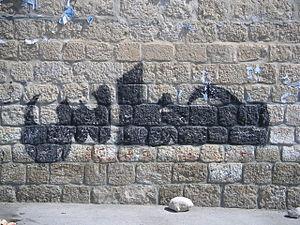
Tag représentant le mot «
Le Hamas, acronyme partiel de harakat al-muqâwama al-'islâmiya, est un mouvement islamiste palestinien constitué d'une branche politique et d'une branche armée, principalement actif à Gaza. Créé en 1987 par Sheikh Ahmed Yassin, Abdel Aziz al-Rantissi et Mohammed Taha, tous trois issus des Frères musulmans, sa charte affirme que « la terre de Palestine est une terre islamique ». Il prône la destruction de l'État d'Israël et l'instauration d'un État islamique palestinien sur tout le territoire de l'ancienne Palestine mandataire, avant de demander « l’établissement d’un État palestinien entièrement souverain et indépendant dans les frontières du 4 juin 1967, avec Jérusalem pour capitale ».